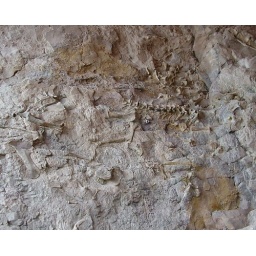
Dinosaur National Monument - fossils in the river bed at the Visitor Center